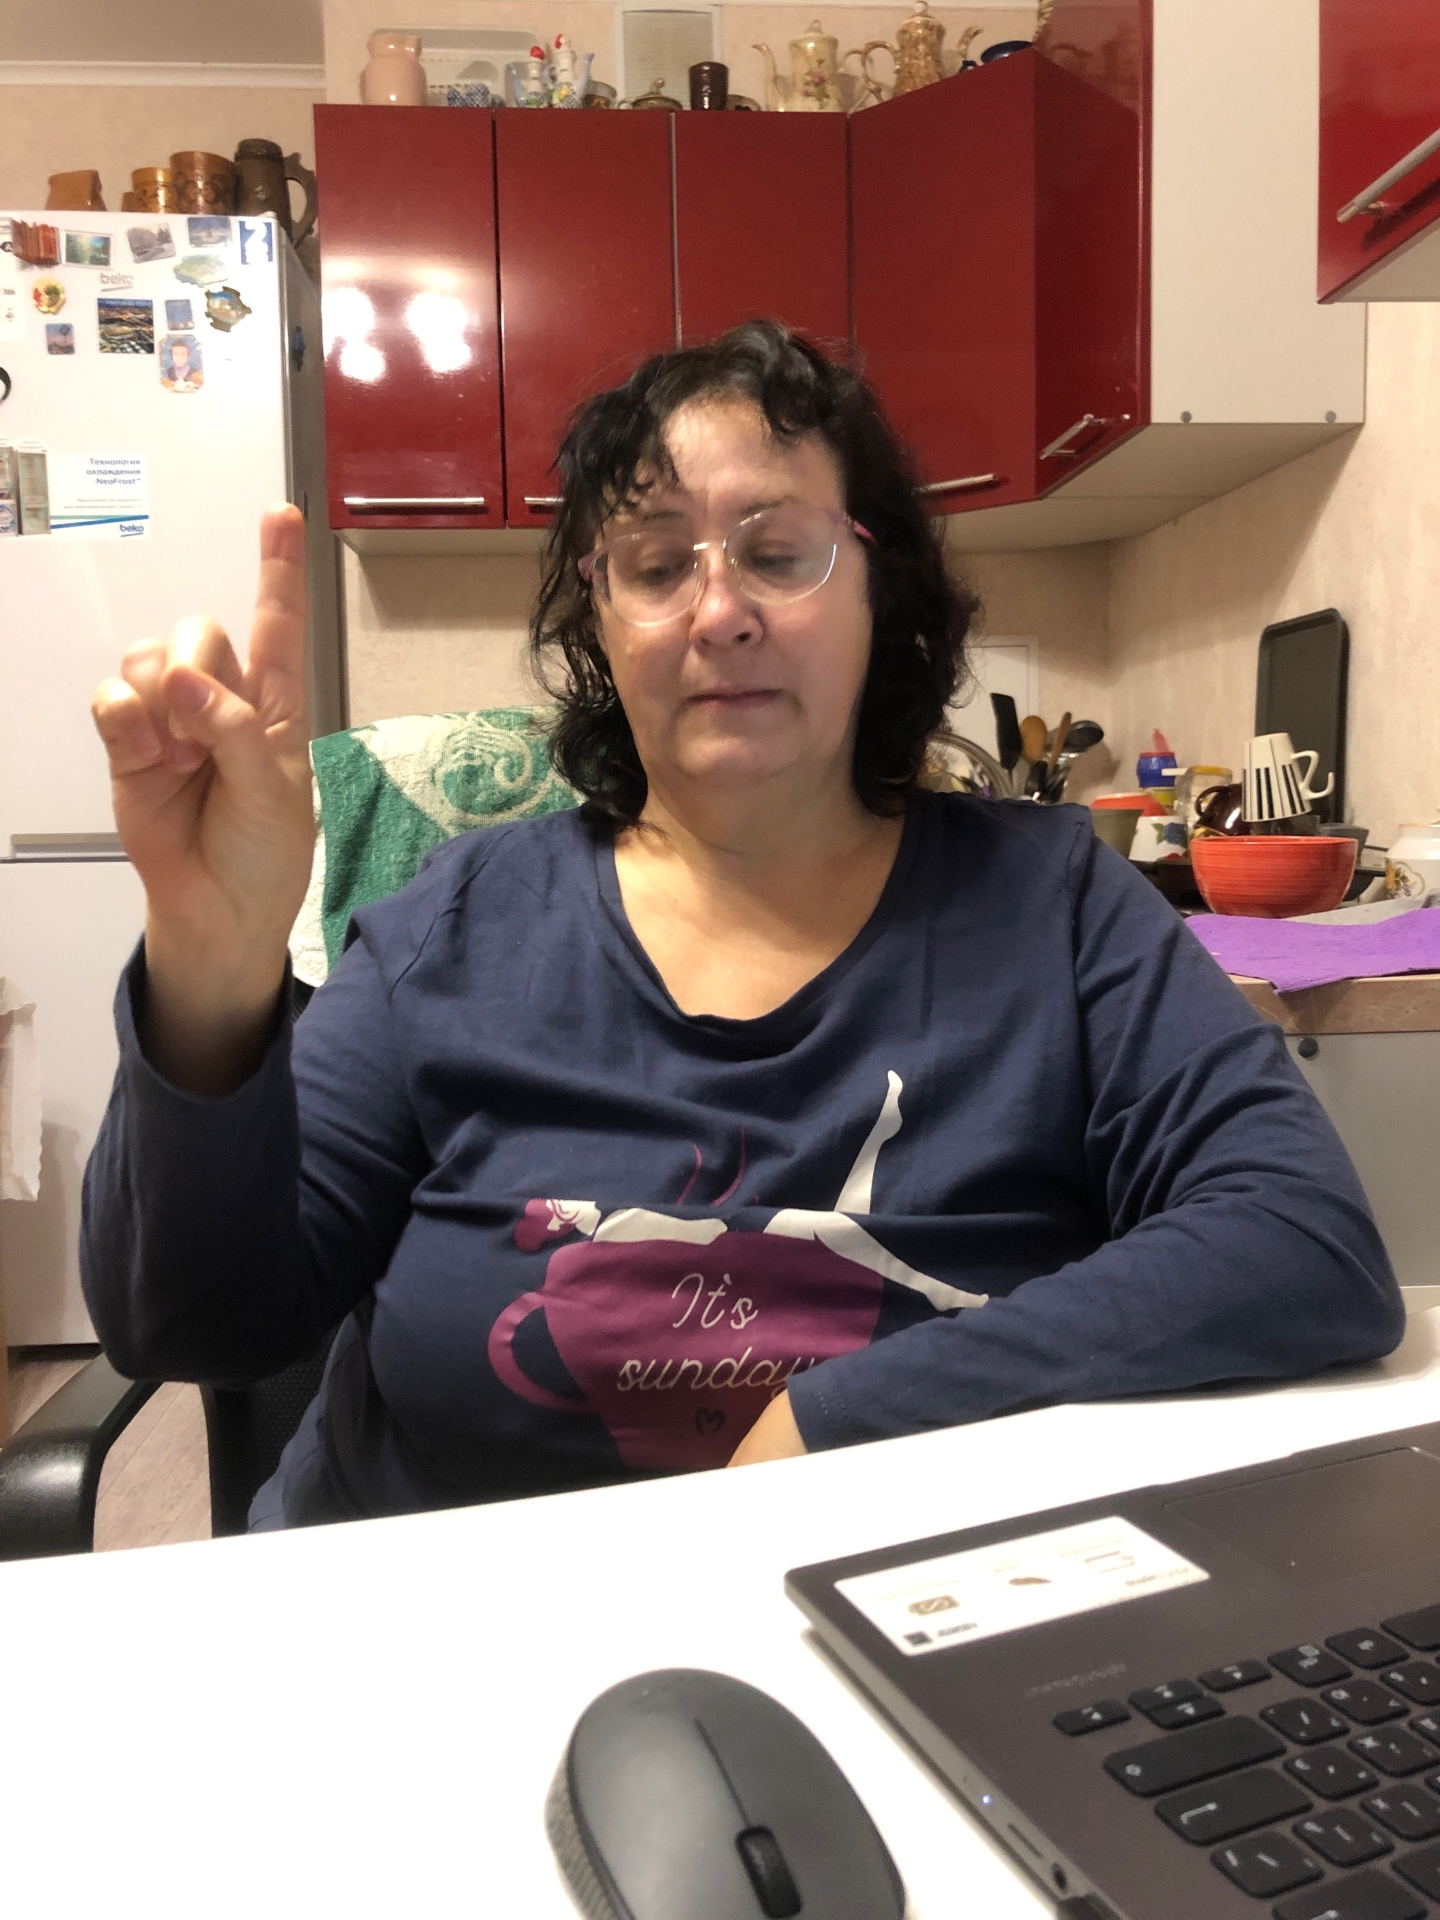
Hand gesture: one